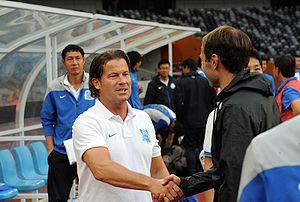
Roger Lennart Palmgren est un entraîneur suédois de football. Il a dirigé plusieurs sélections africaines, et différents clubs en Europe et en Afrique.